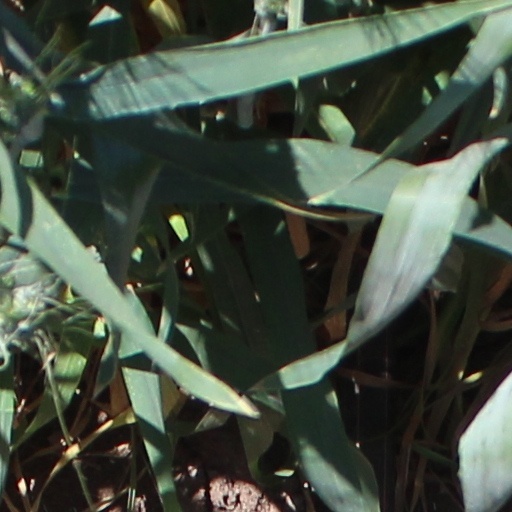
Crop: wheat